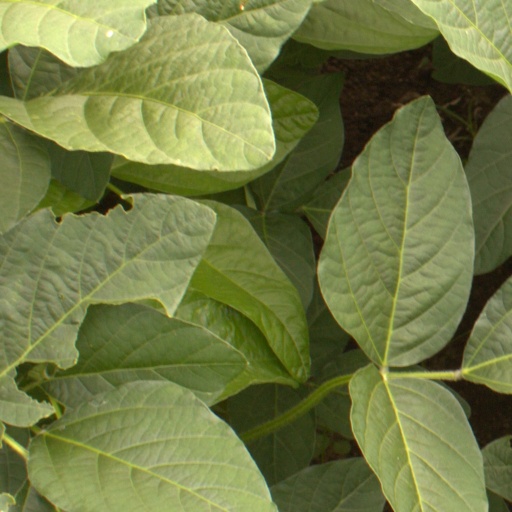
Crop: soybean